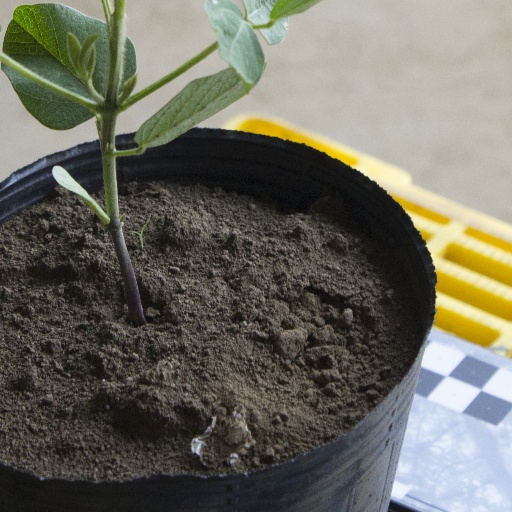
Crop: soybean